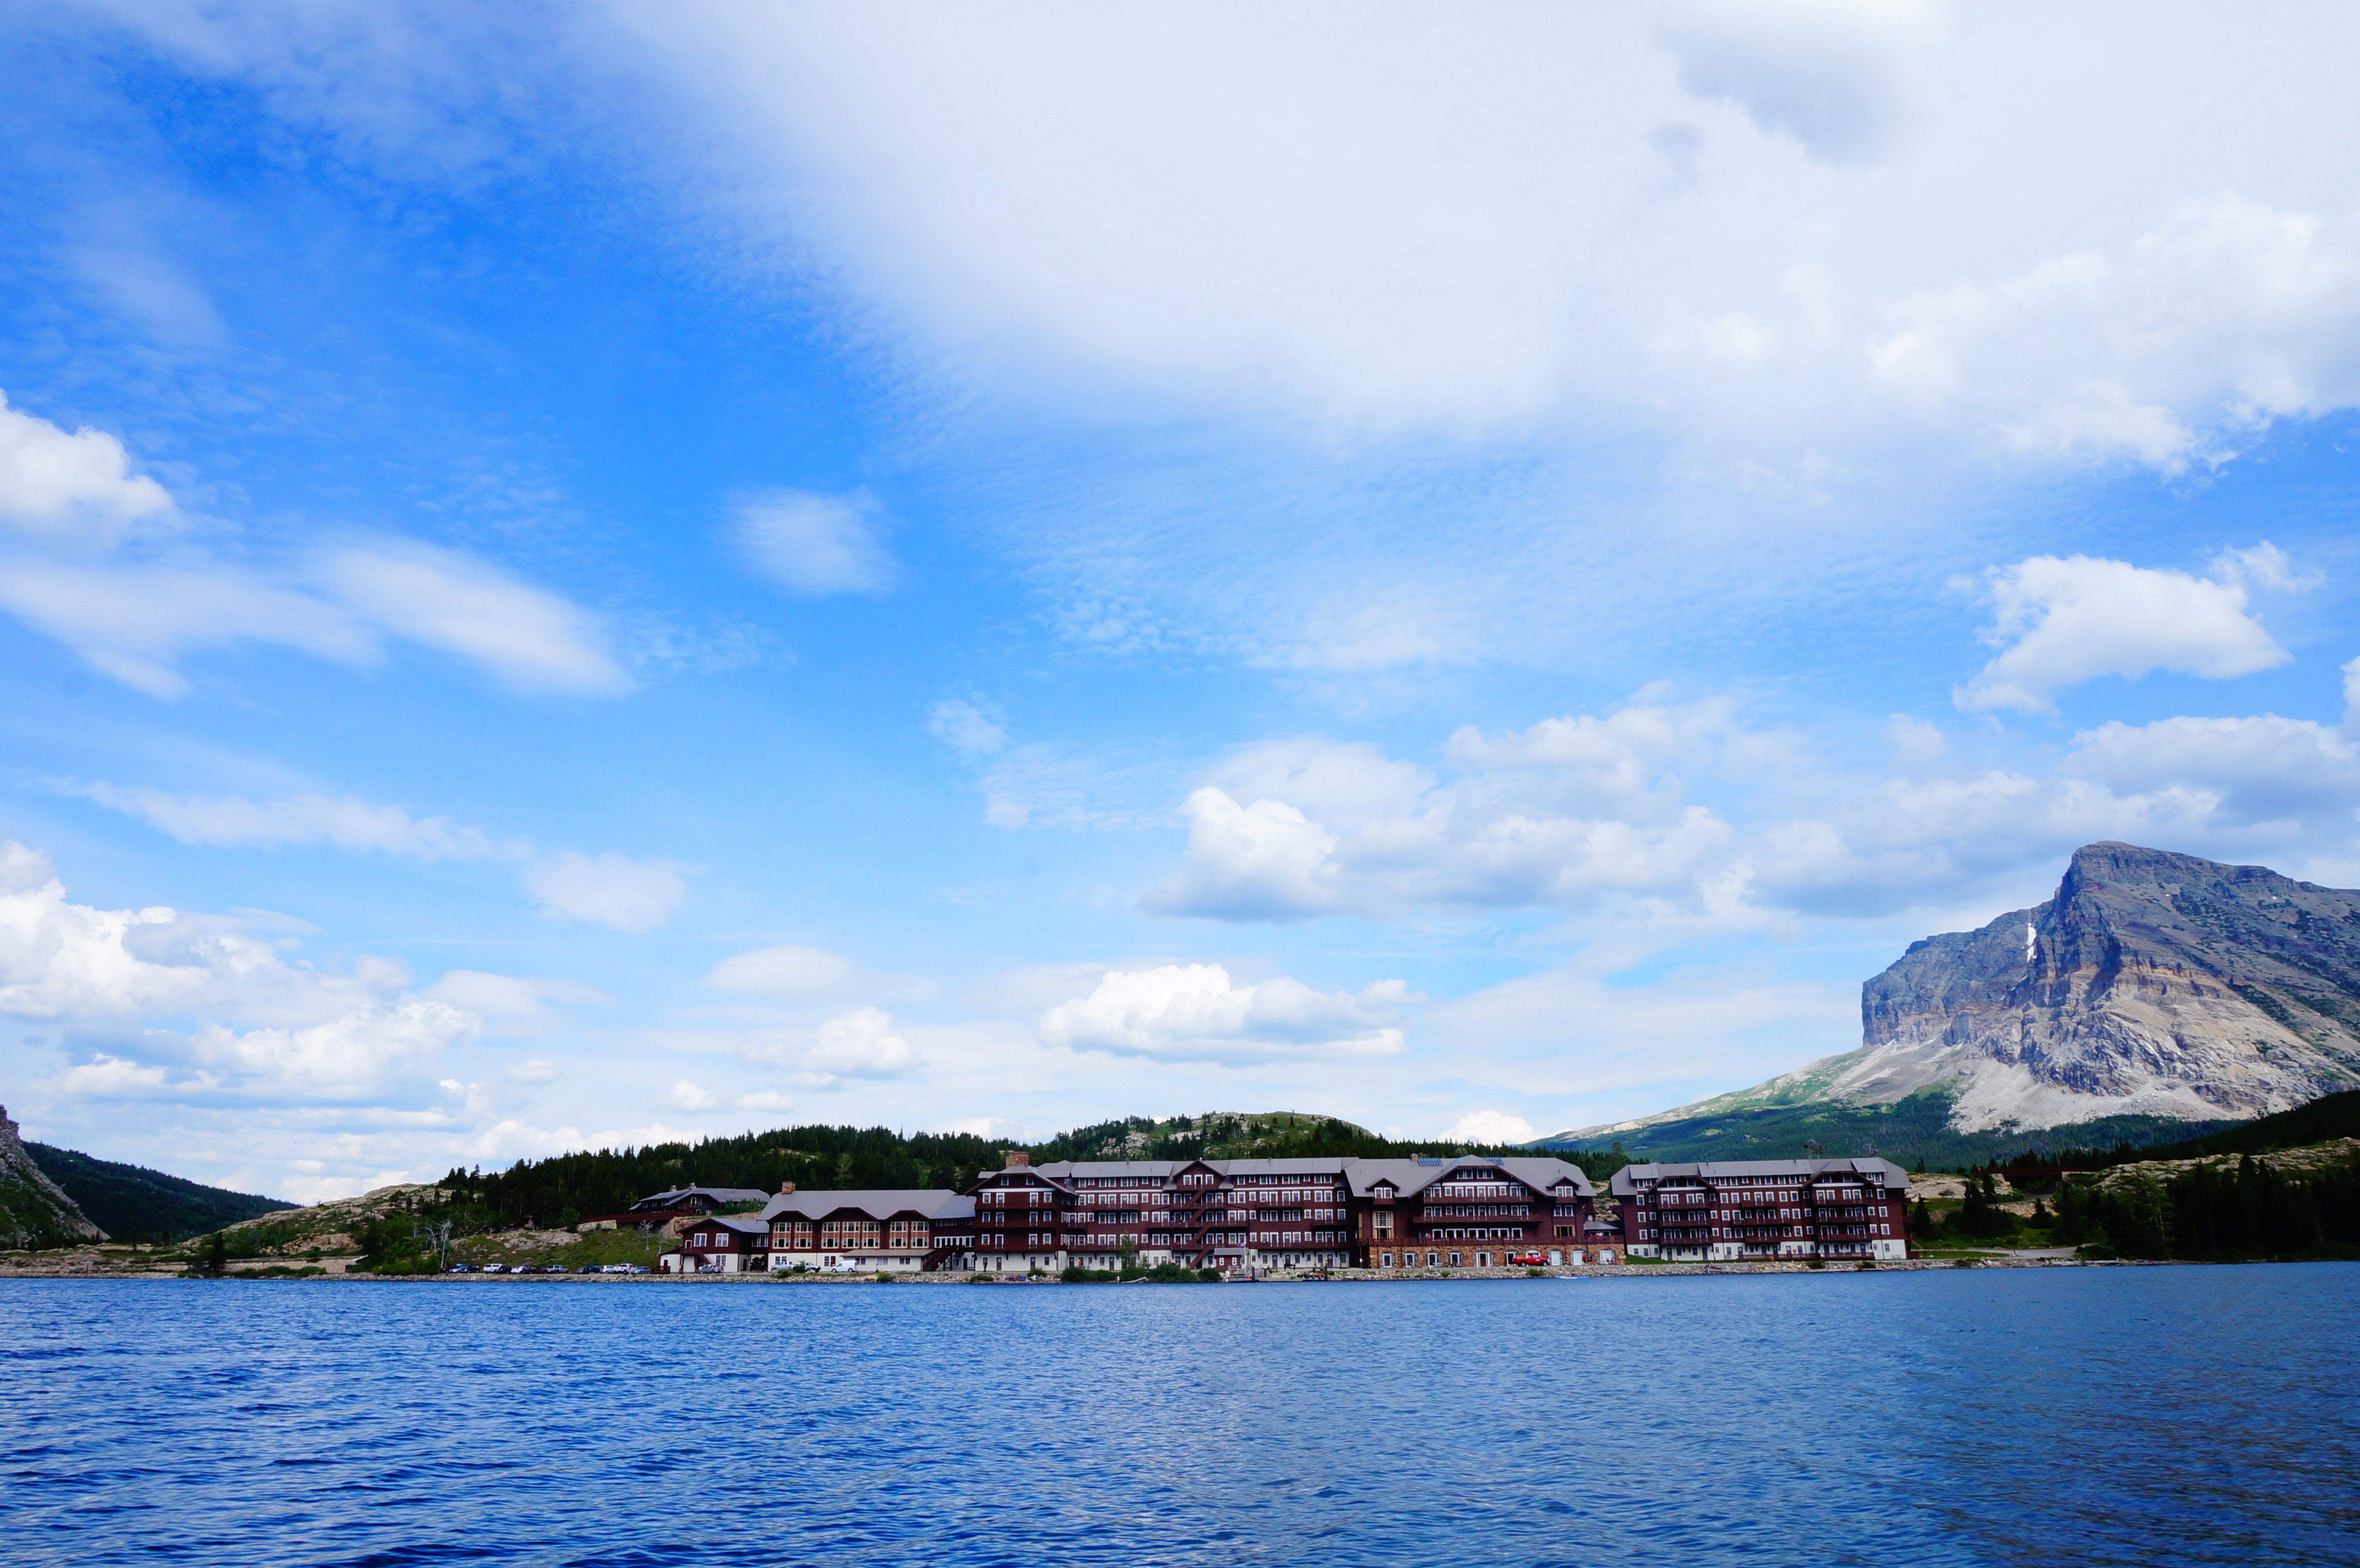
sea, coast, water, nature, horizon, mountain, cloud, sky, hiking, trail, shore, lake, stone, vacation, dusk, wild, ice, reflection, vehicle, glacier, park, usa, america, bay, fjord, reservoir, body of water, national, hotel, loch, montana, landform, geographical feature, many glacier, swiftcurrent